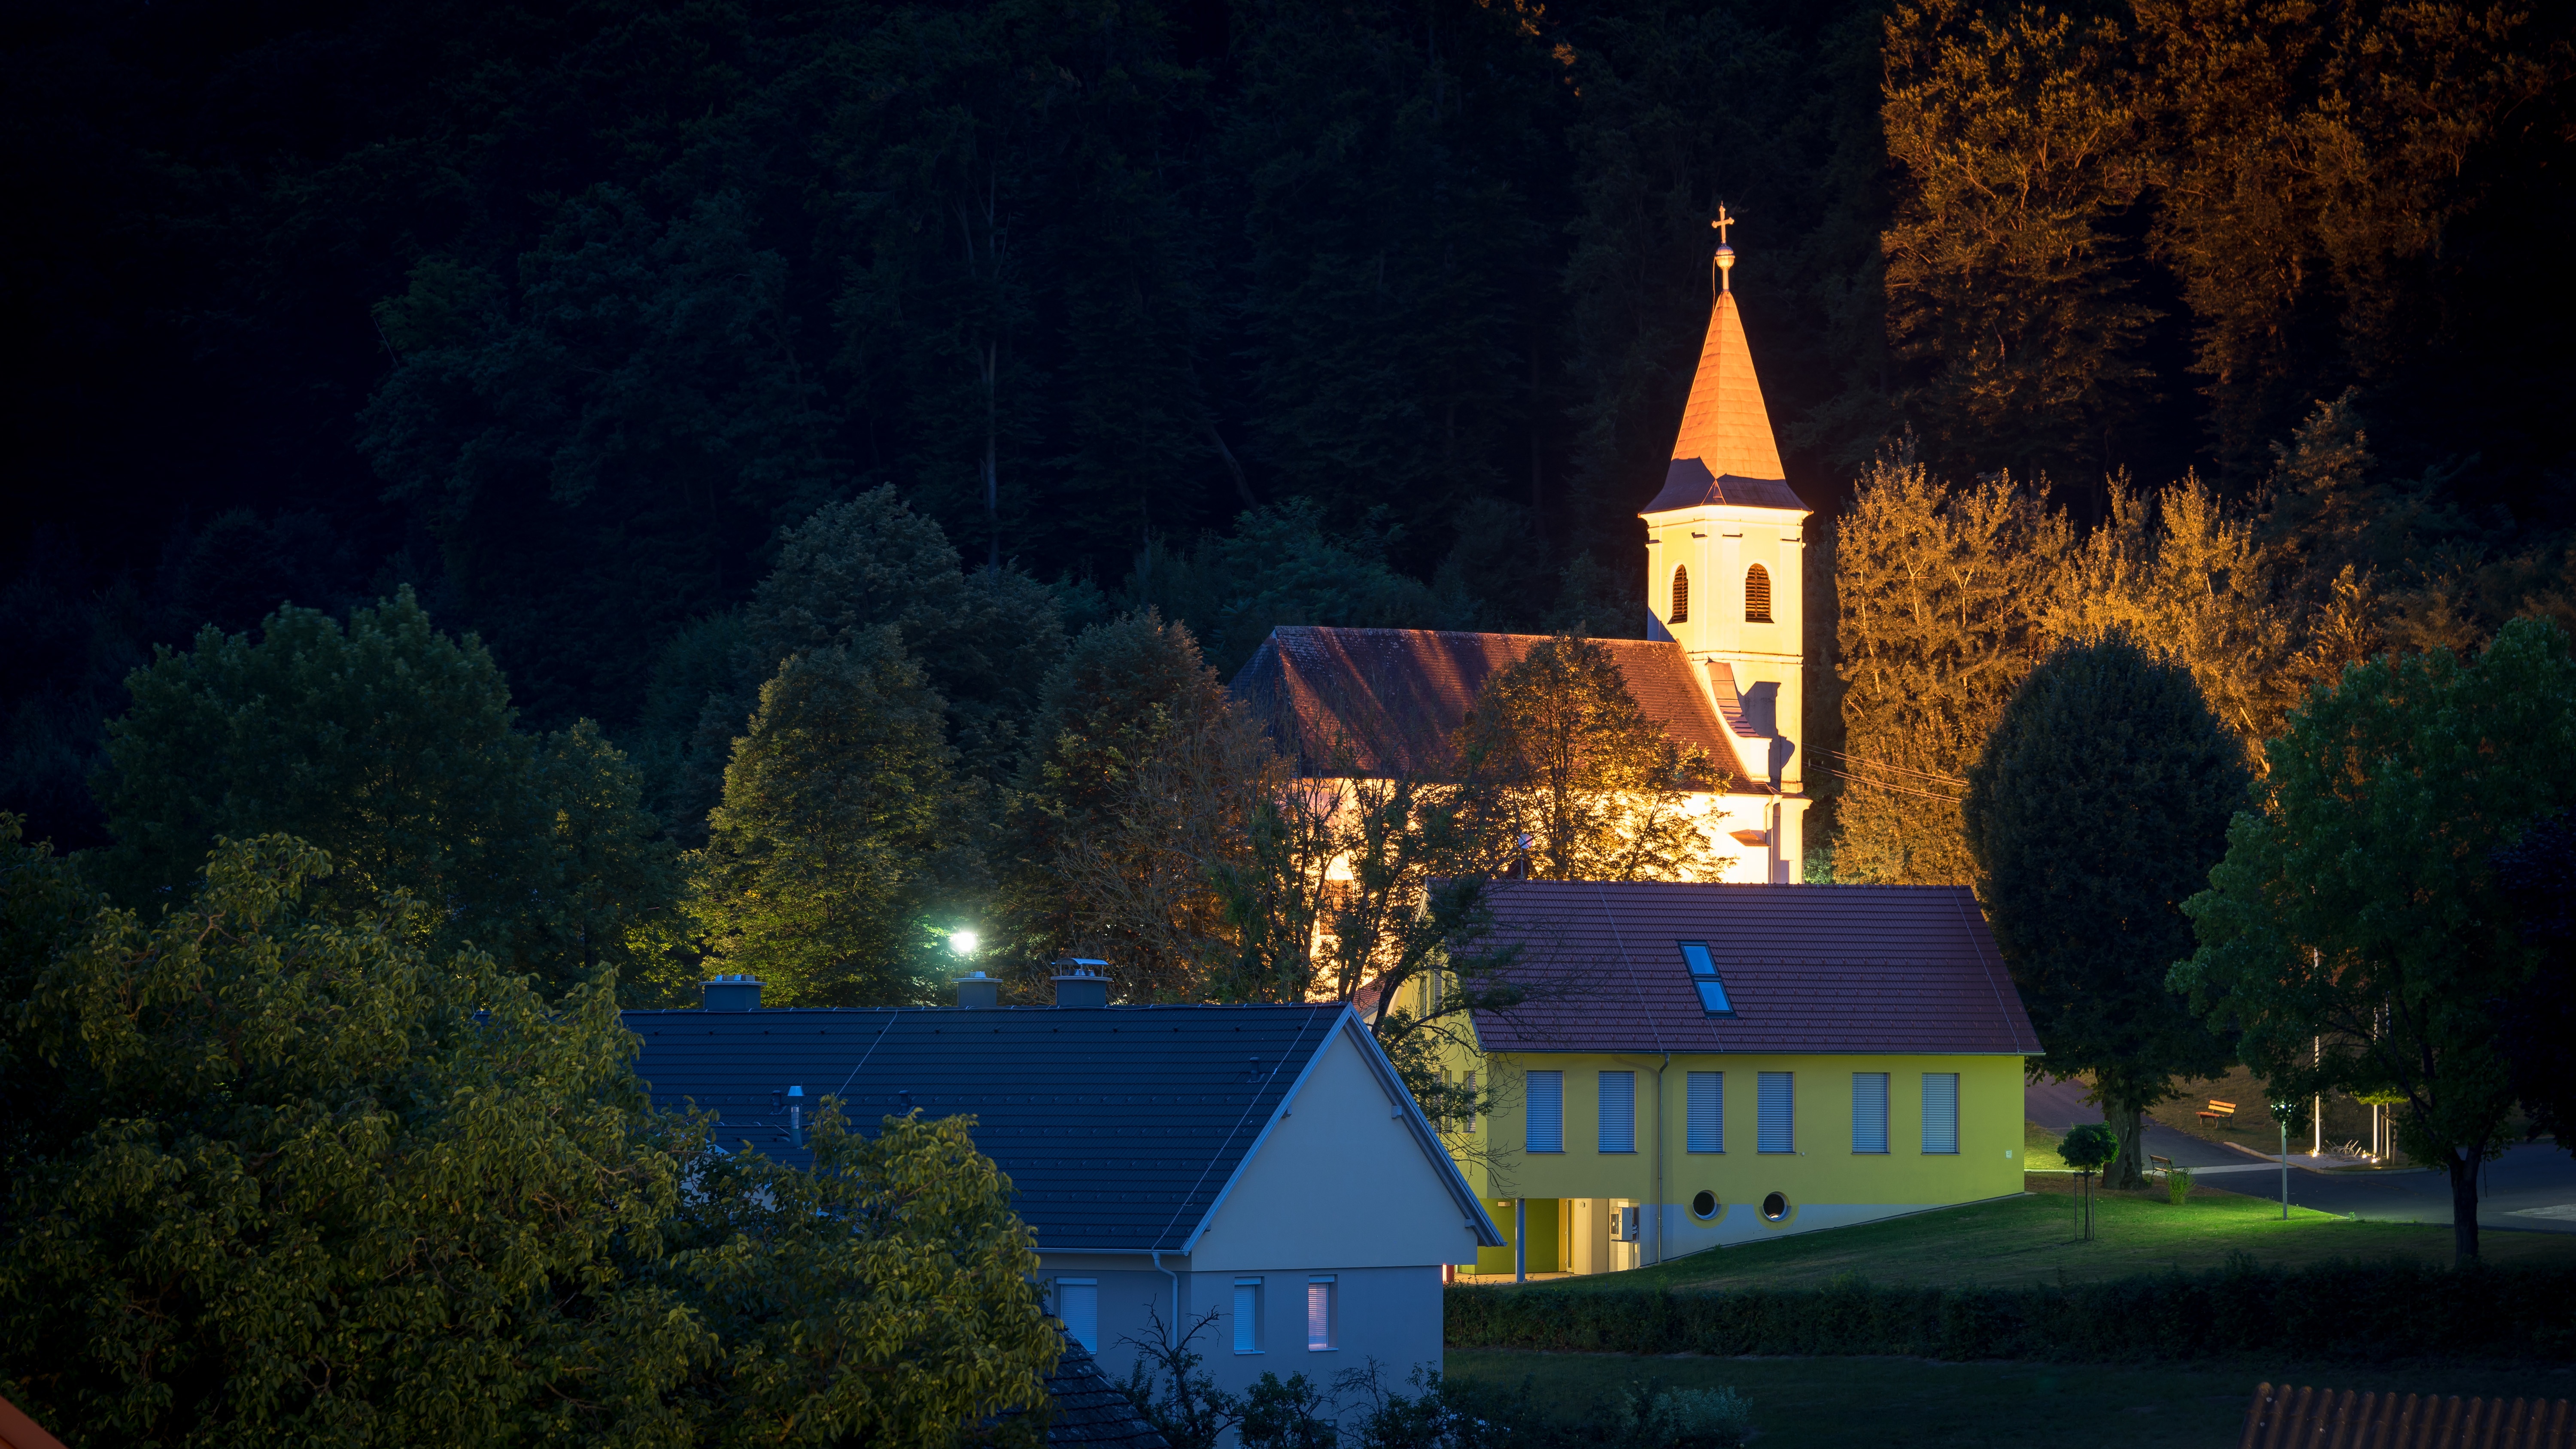
light, night, house, sunlight, dusk, evening, reflection, darkness, church, lighting, place of worship, landscape lighting